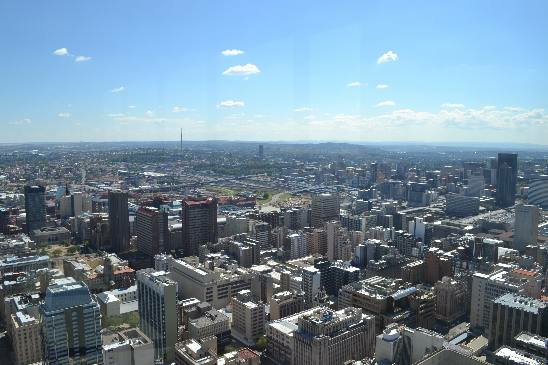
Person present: No